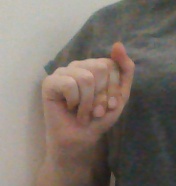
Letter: saad